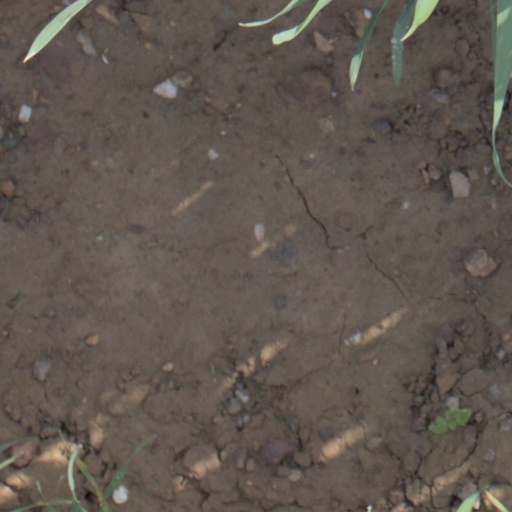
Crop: wheat